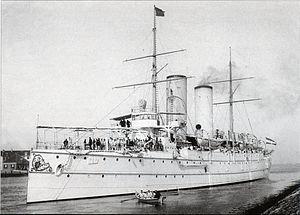
La classe Holland est un classe de six croiseurs protégés construite pour la Marine royale néerlandaise à la fin du XIXᵉ siècle.